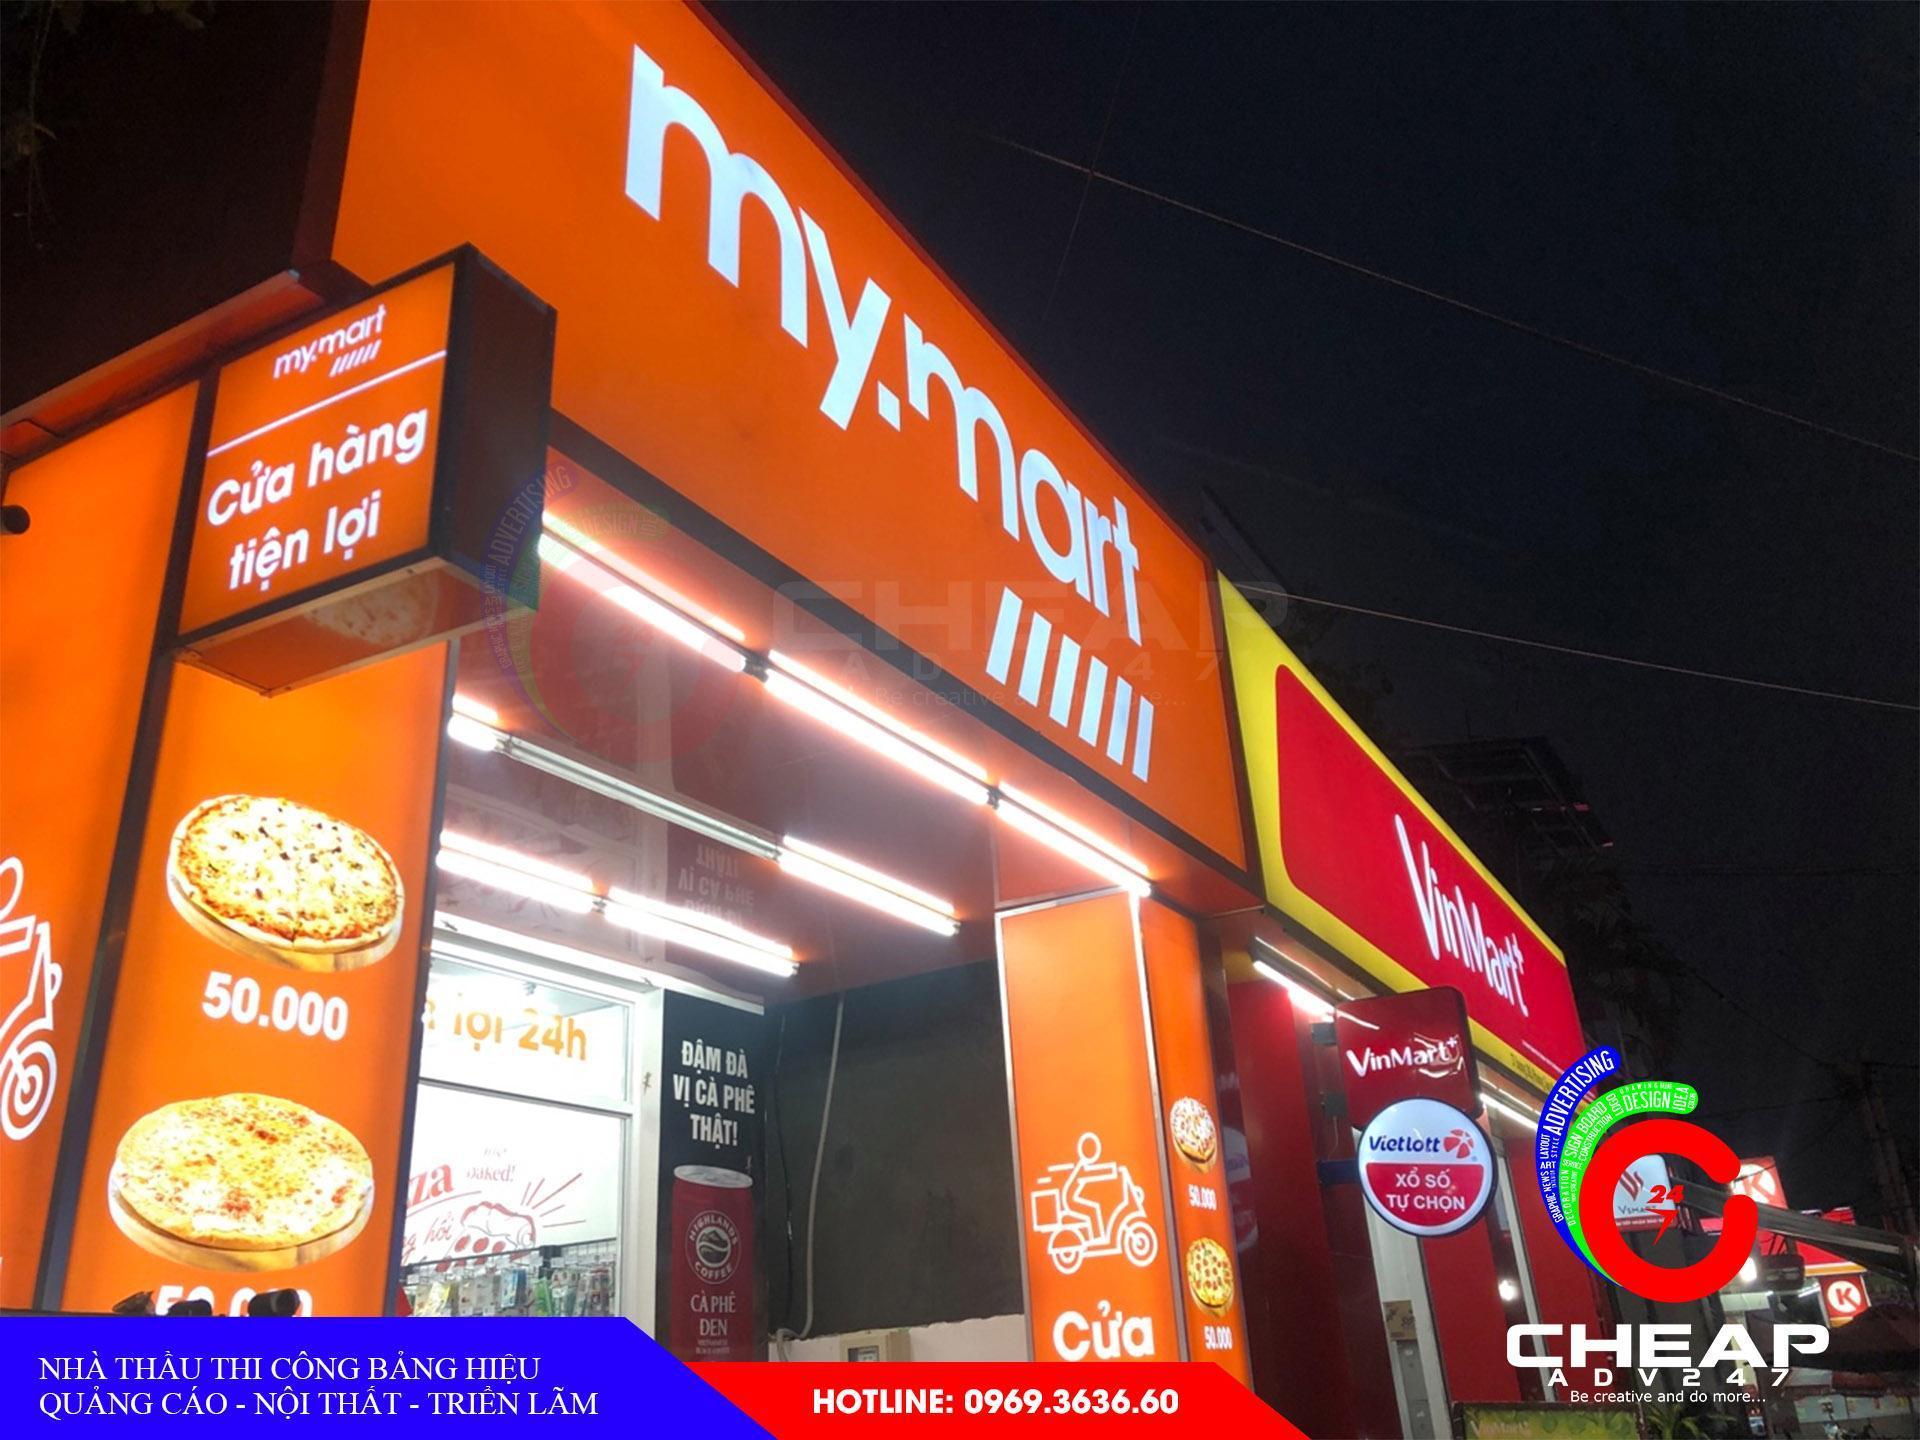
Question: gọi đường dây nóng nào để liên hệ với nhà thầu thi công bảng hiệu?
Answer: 0969363660